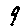
Label: 9